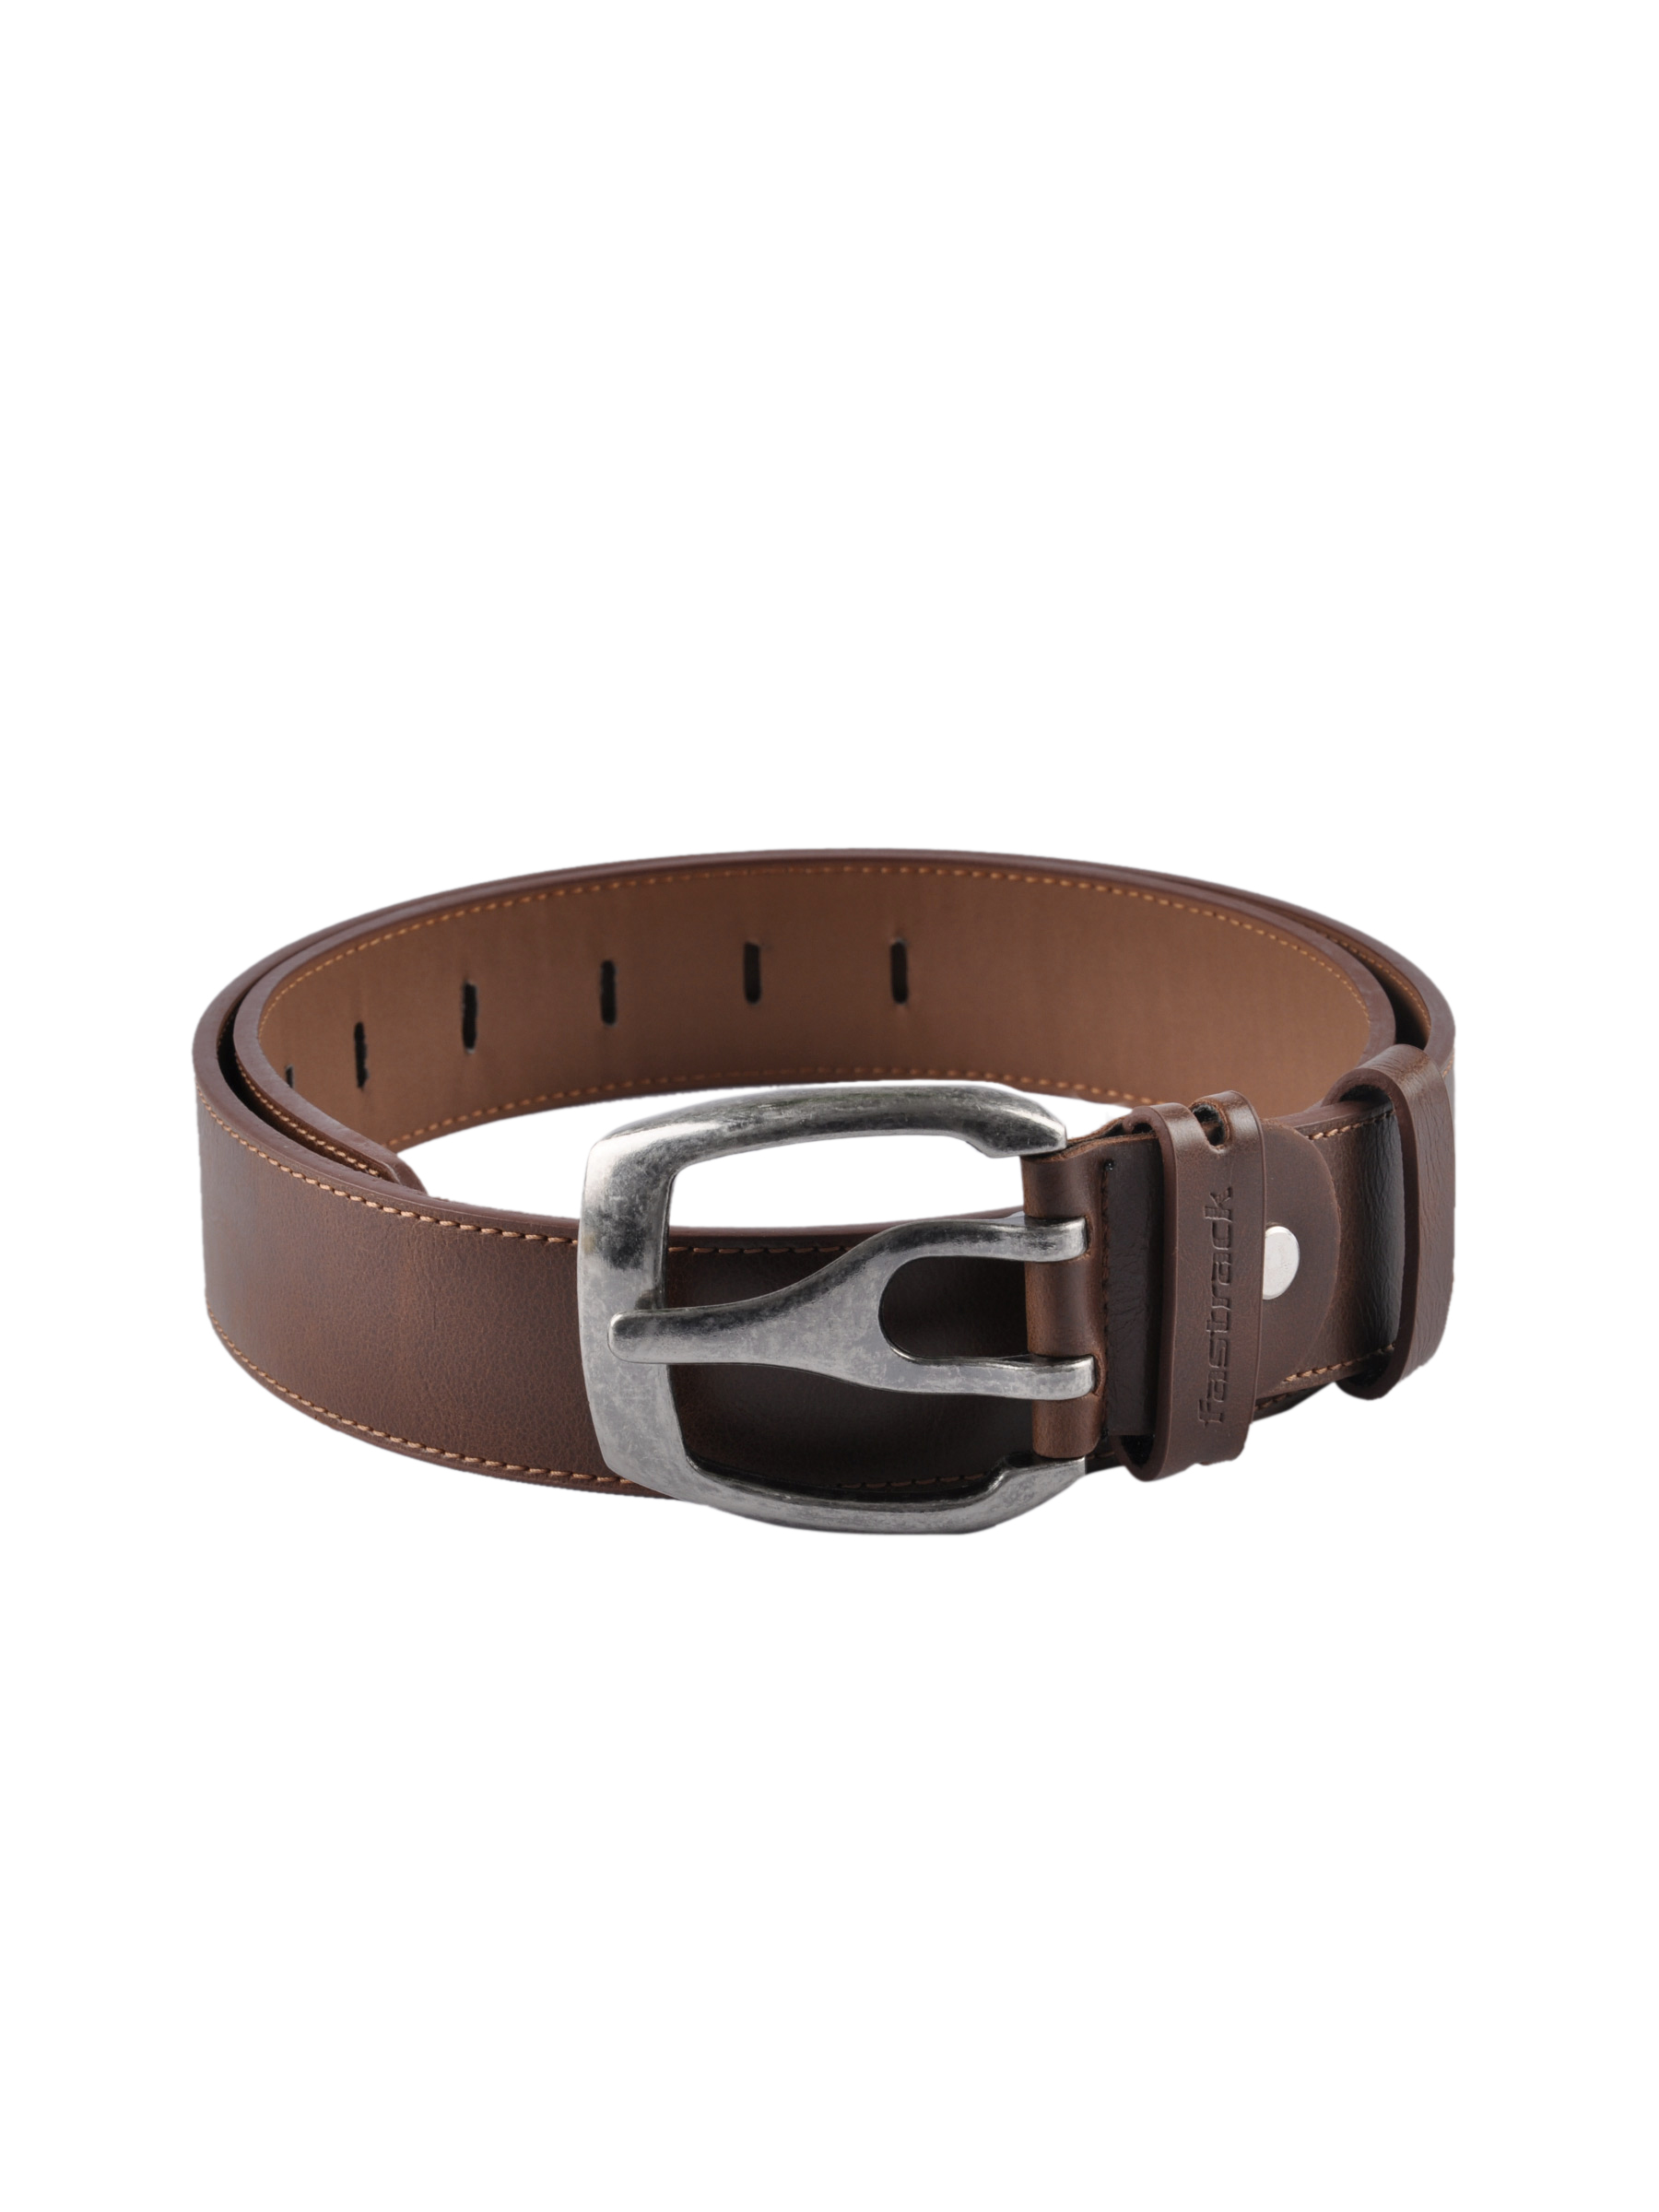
Fastrack Men Leatherette Brown Belt
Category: Accessories / Belts / Belts
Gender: Men
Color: Brown
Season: Winter 2016
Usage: Casual